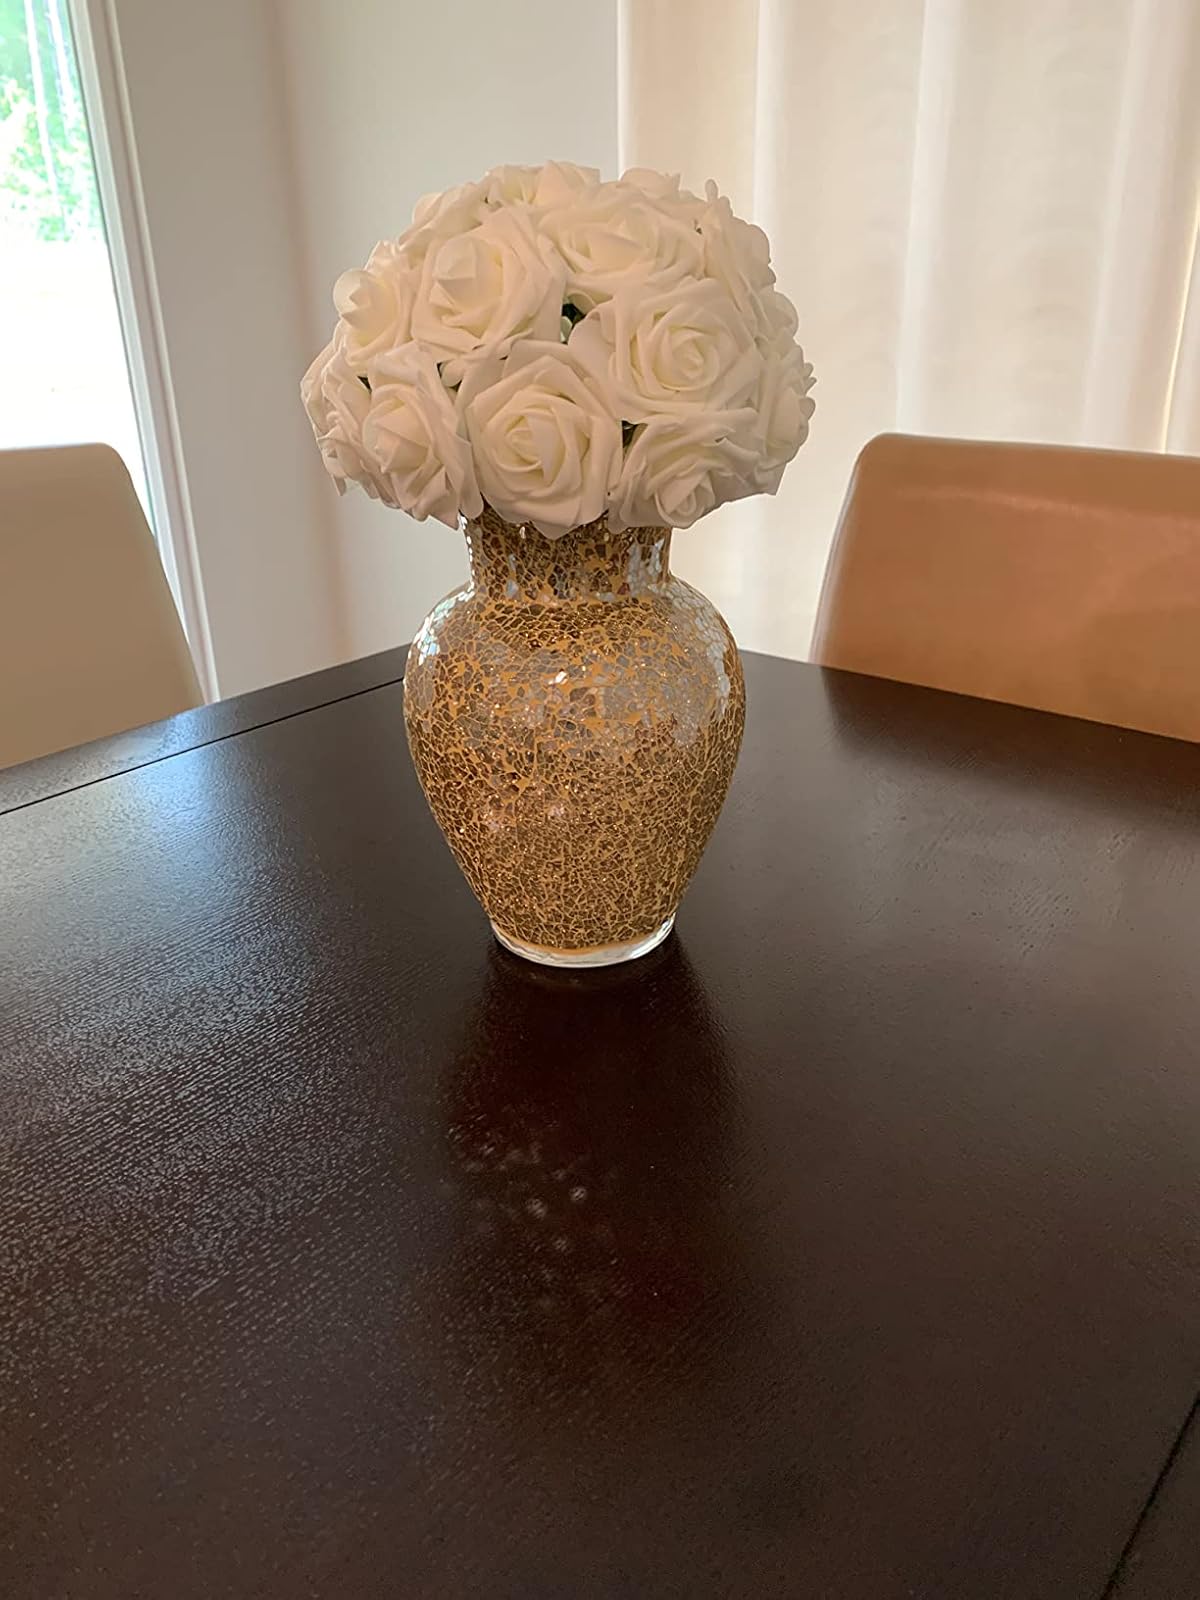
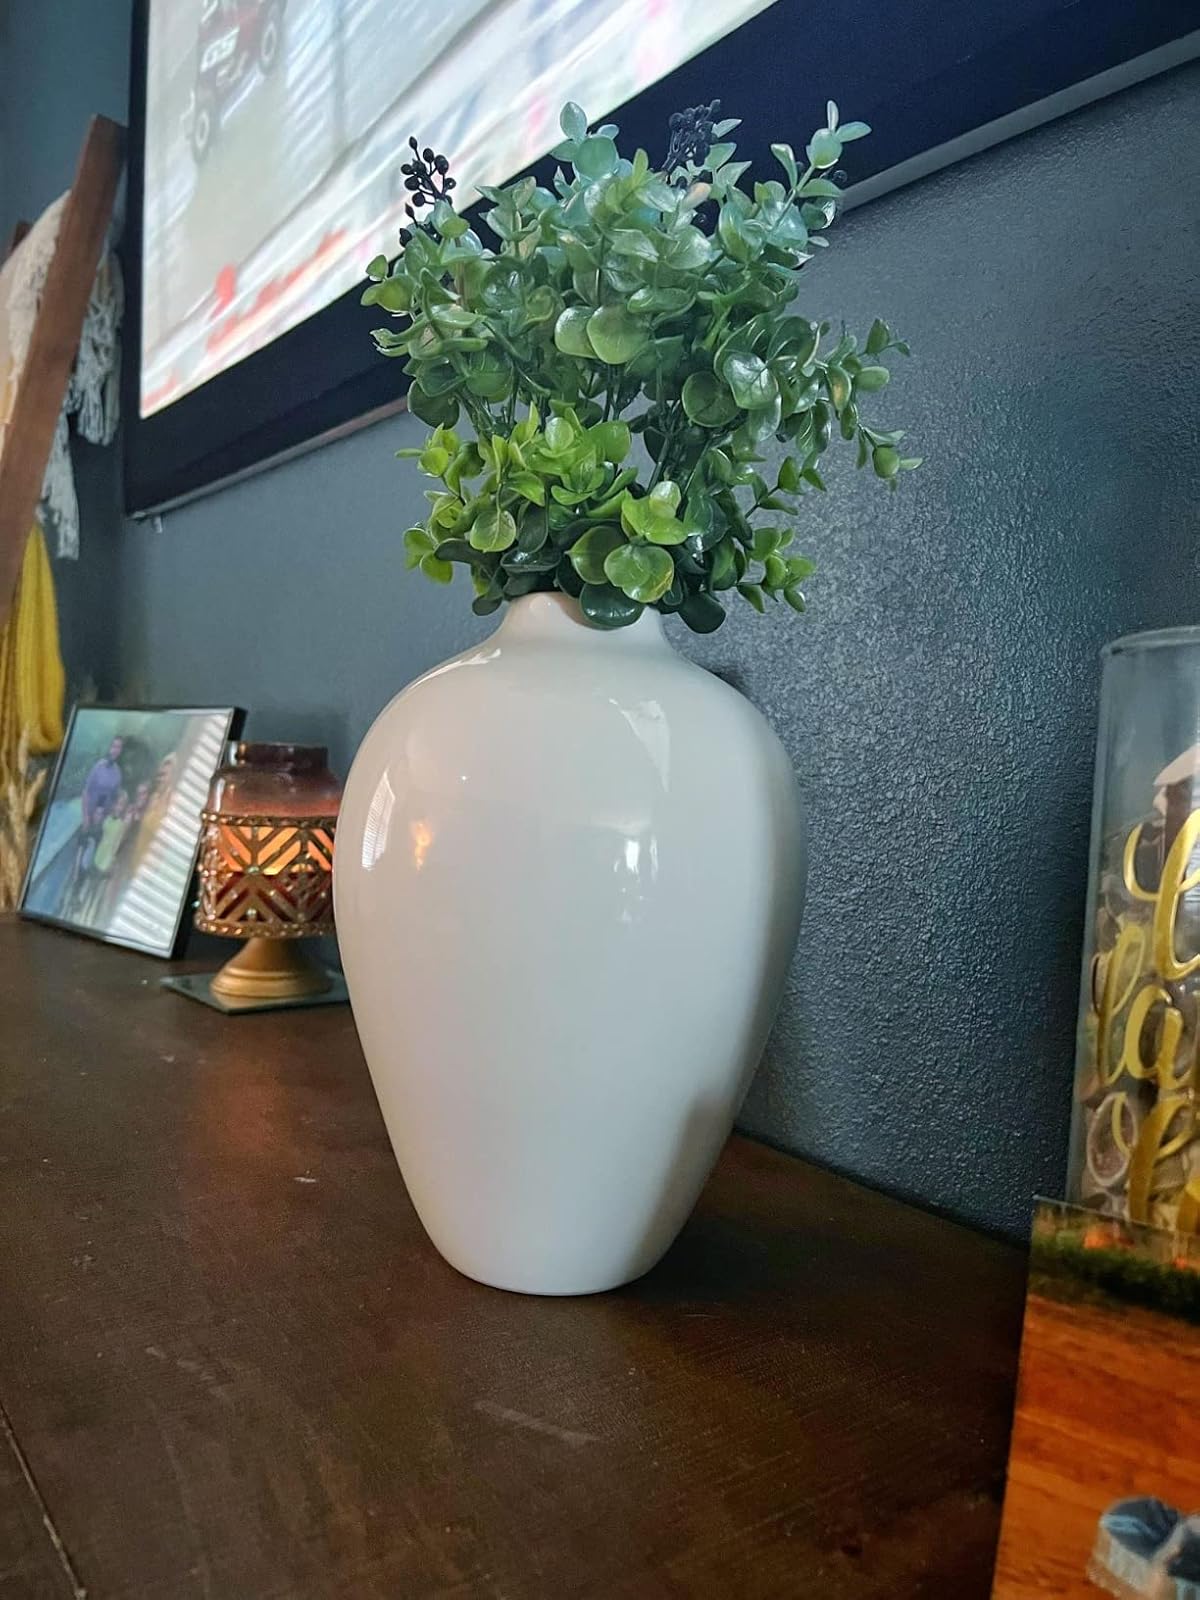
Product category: vase
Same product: no